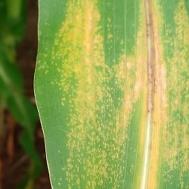
Crop: Maize
Condition: rust-d